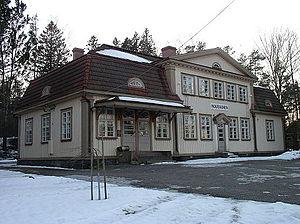
Nousiainen est une municipalité du sud-ouest de la Finlande, dans la province de Finlande occidentale et la région de Finlande du Sud-Ouest.